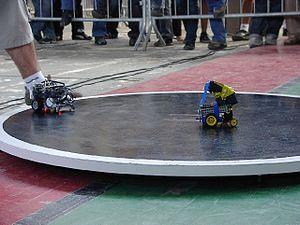
Le tournoi national de robot sumo est un tournoi de robotique français ouvert à tous. Il est organisé depuis 2005 par Frédéric Giamarchi, auteur de plusieurs livres sur la robotique et enseignant en DUT GEII.
Un robot sumo est un robot qui a pour but de sortir d'un cercle un autre robot en n'utilisant que ses roues, à la manière du sumo.